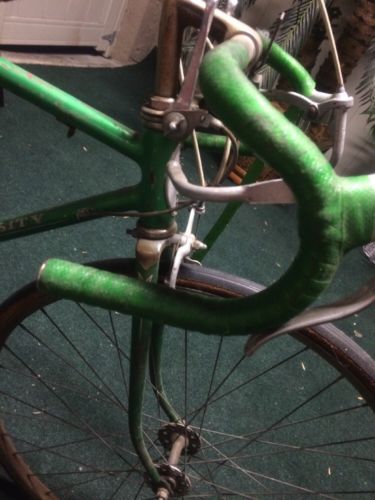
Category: bicycle